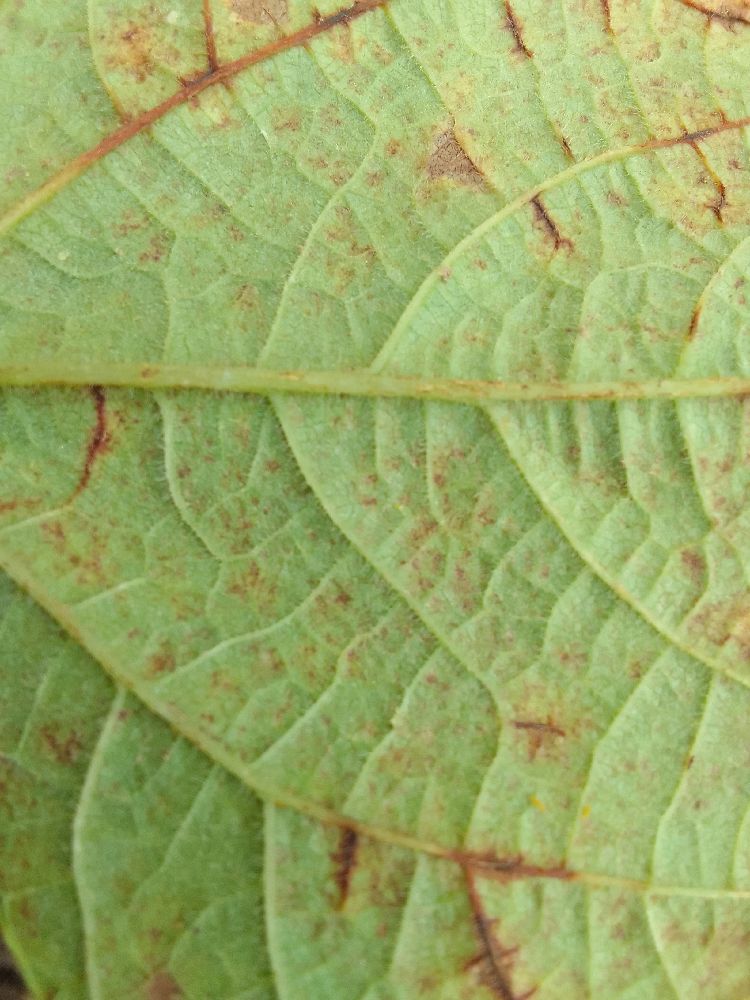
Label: anthracnose